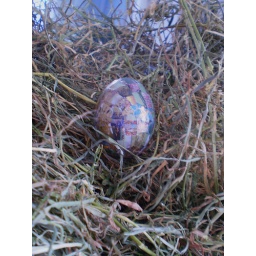
under a shiny blue sky.